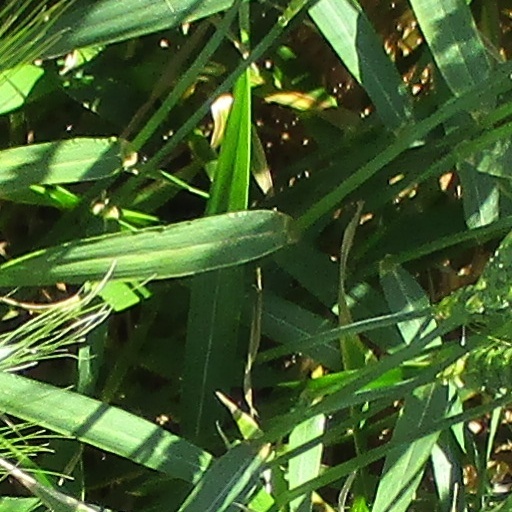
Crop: wheat